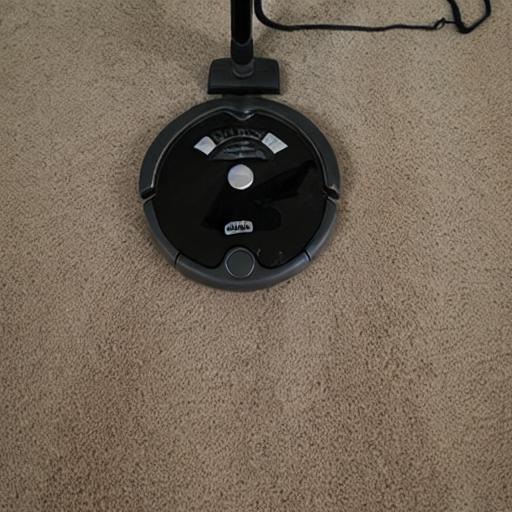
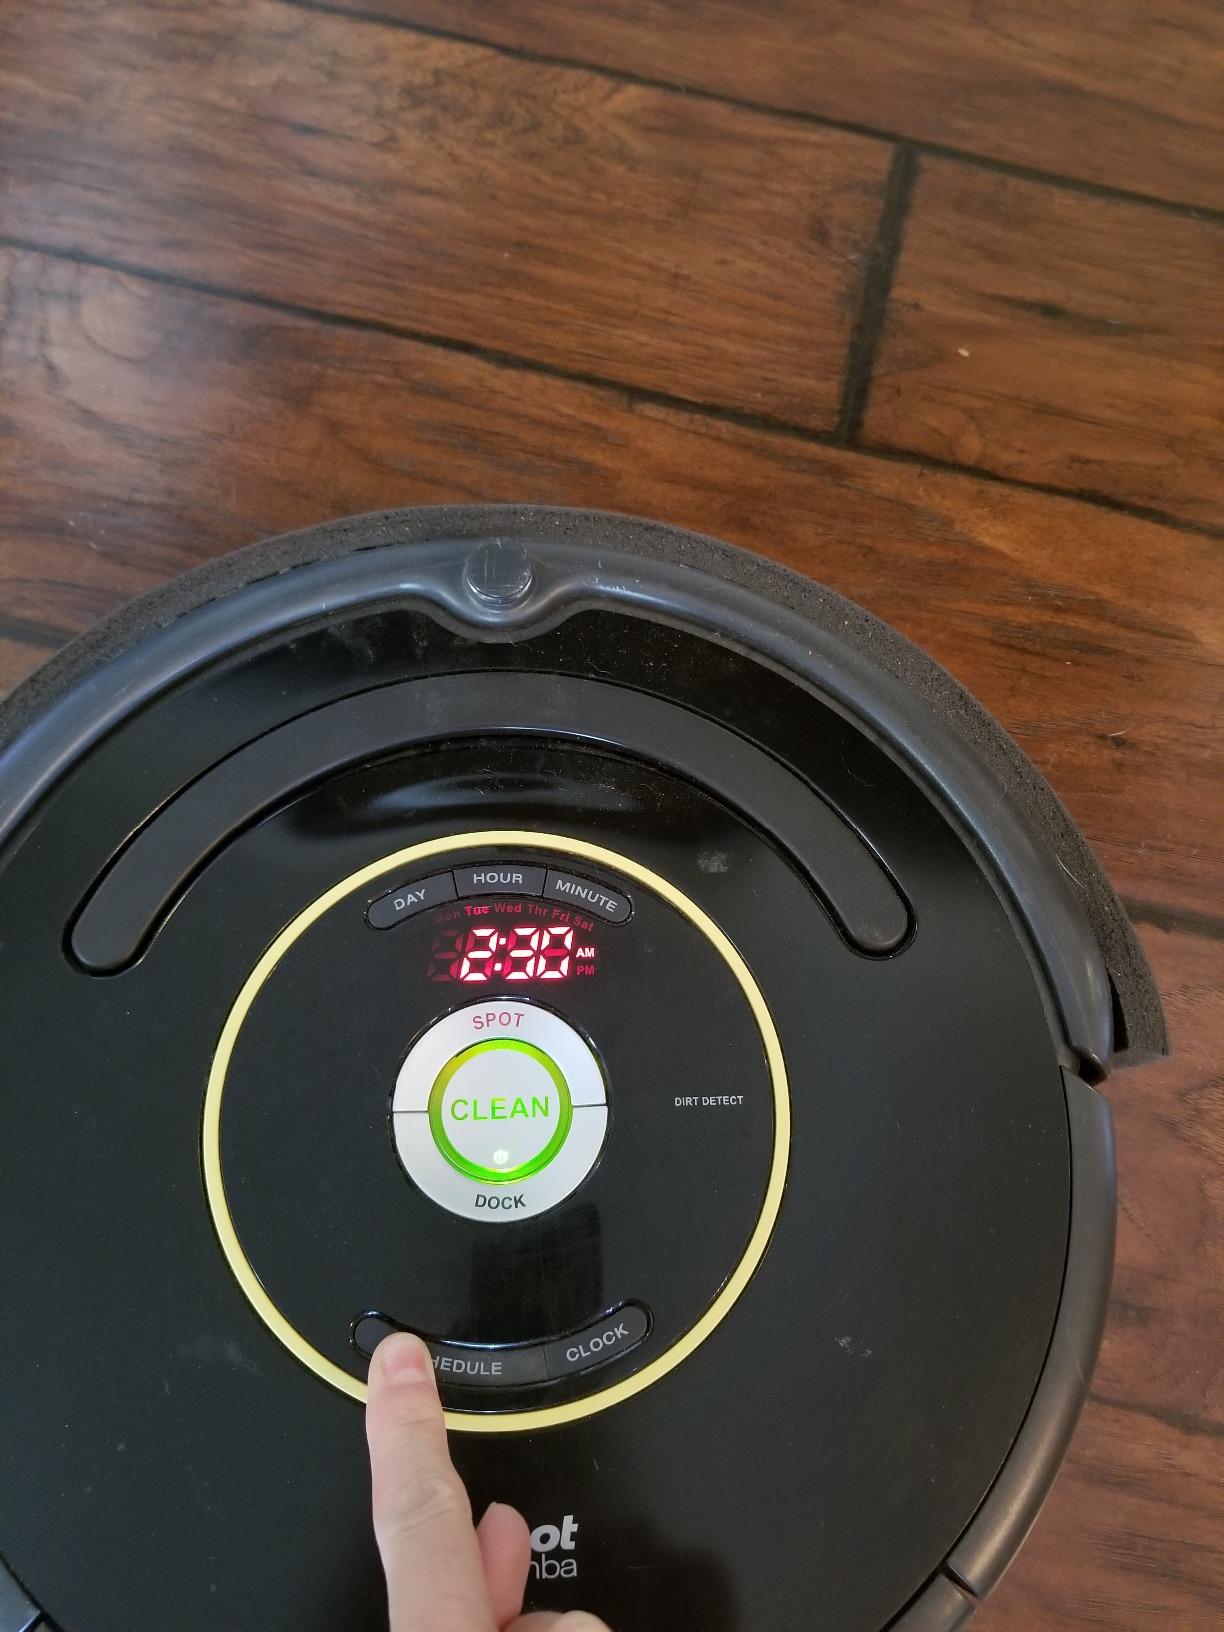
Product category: items_vacuum
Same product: no